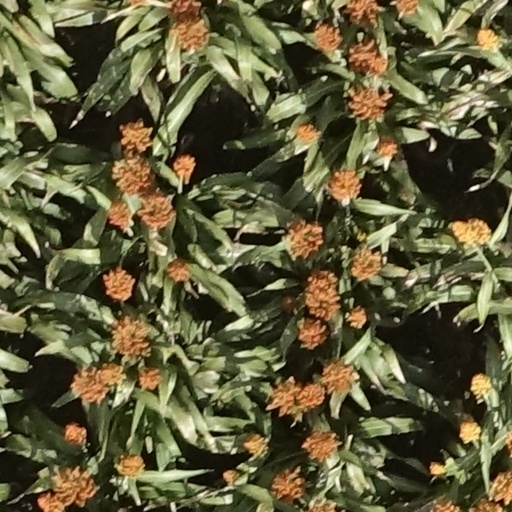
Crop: sorghum